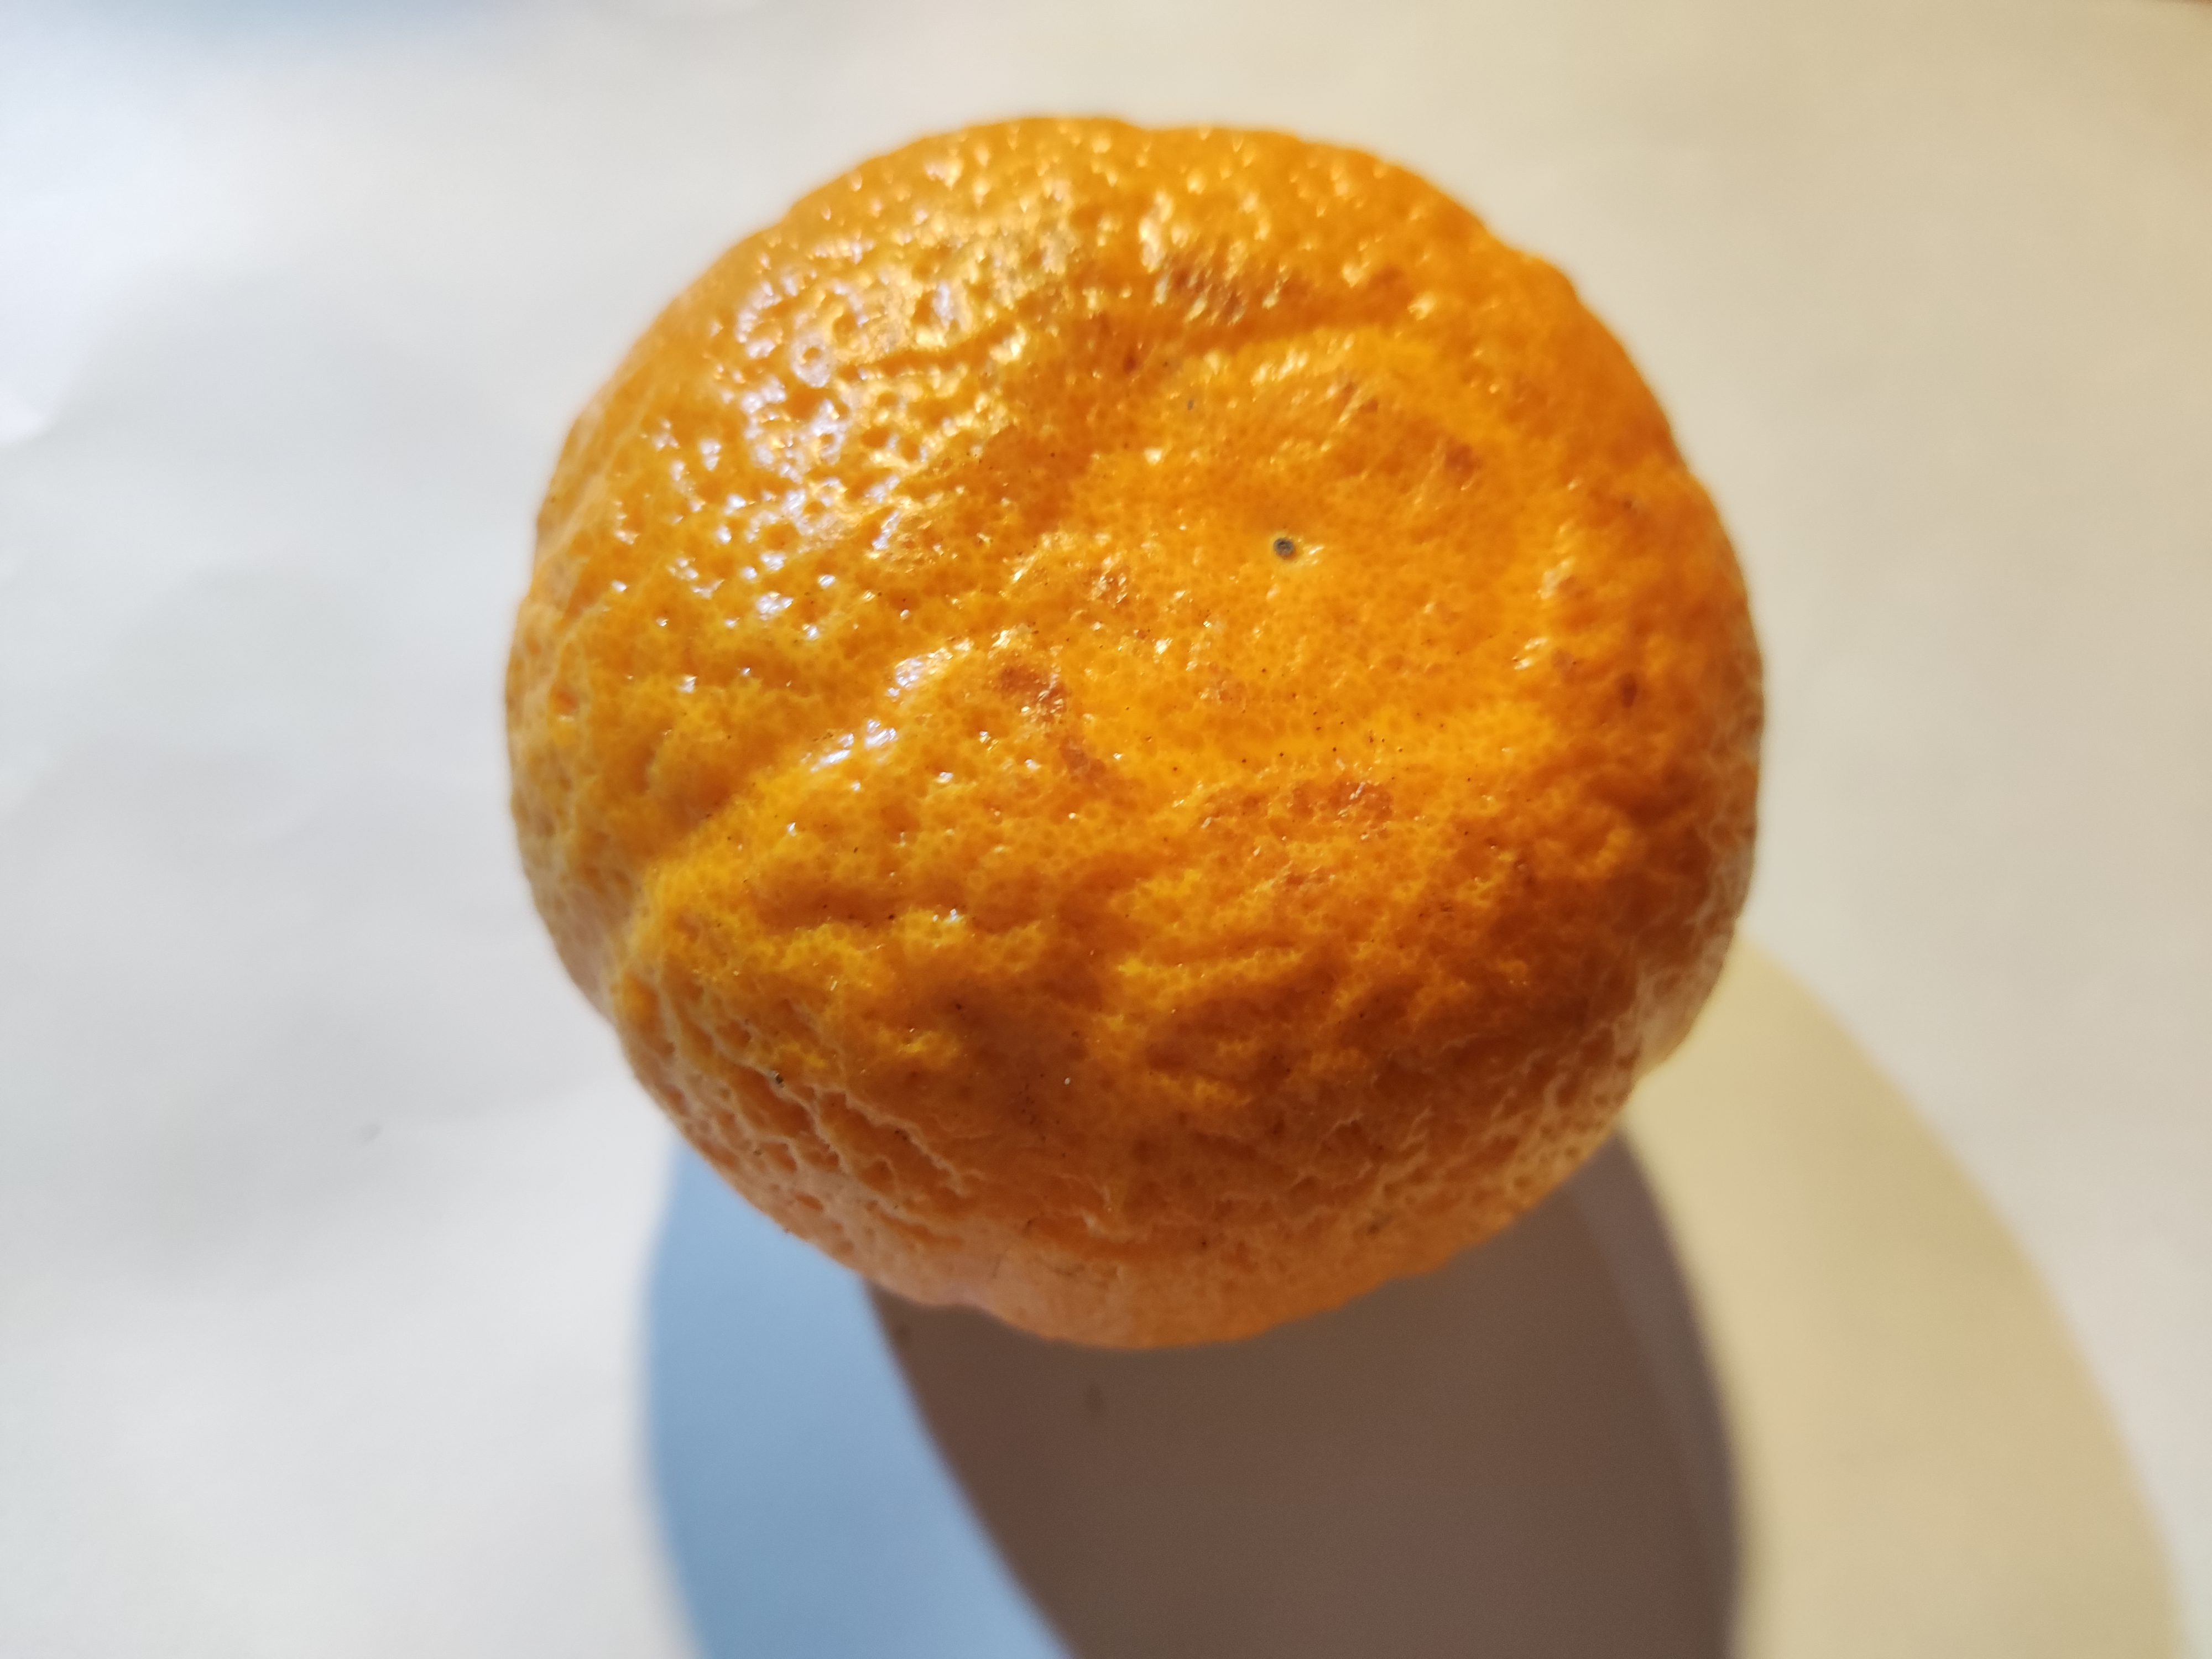
Fruit: orange
Condition: fresh